Oktophonie

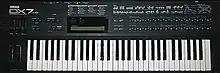
Yamaha DX7-II synthesizer

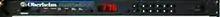
Oberheim Matrix 1000 synthesizer module

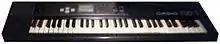
Casio FZ-1 sampler

"Oktophonie" was realised in the Studio for Electronic Music of the Westdeutscher Rundfunk, Cologne, in two phases of work: from 23 August to 30 November 1990, and from 5 to 30 August 1991. Studio collaborators were recording engineers Volker Müller and Daniel Velasco-Schwarzenberger, and recording technician Gertrud Melcher. Production was made using a single 24-track tape recorder. A number of synthesizers and modules were used in the production of the sound layers: